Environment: real
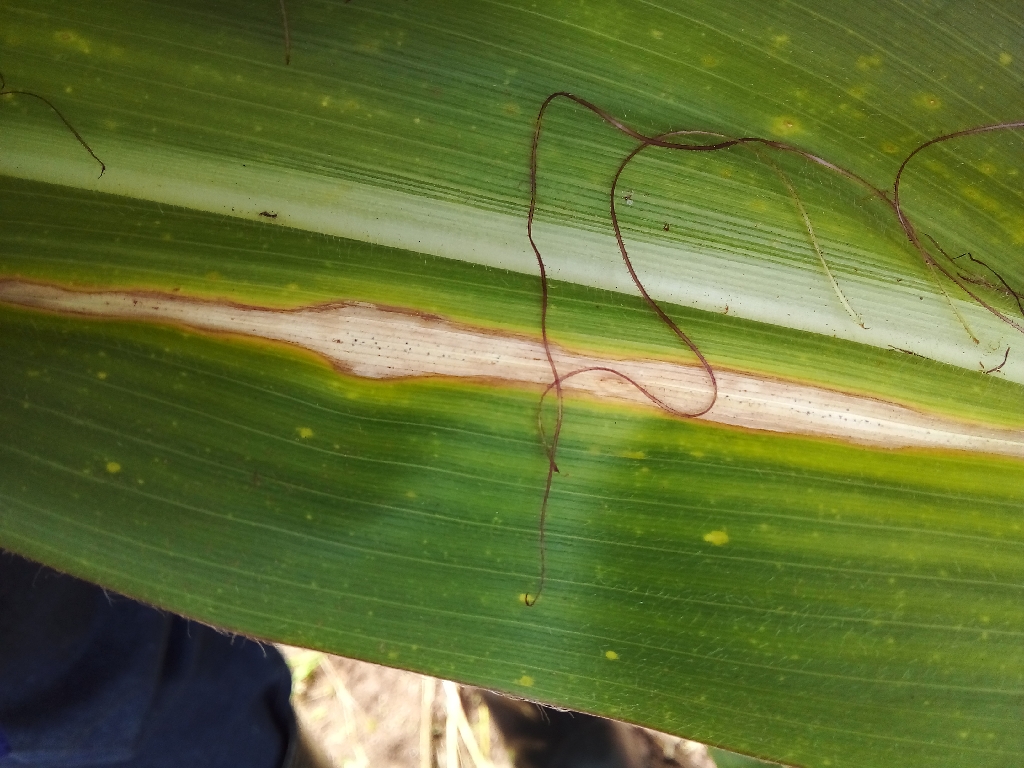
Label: northern_corn_leaf_blight